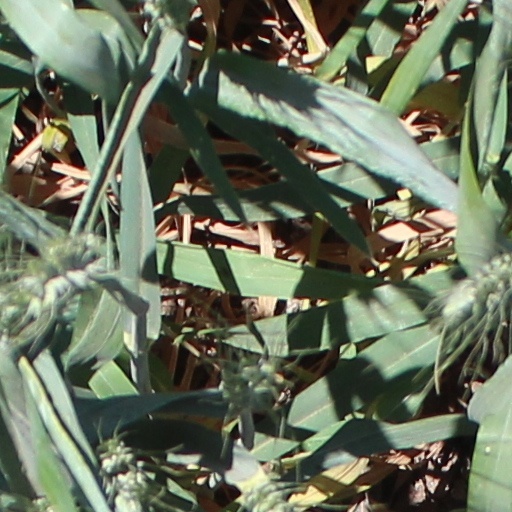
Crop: wheat